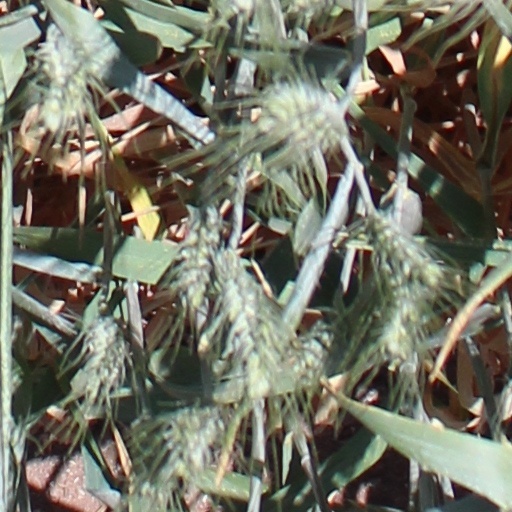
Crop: wheat